Buddy Esquire

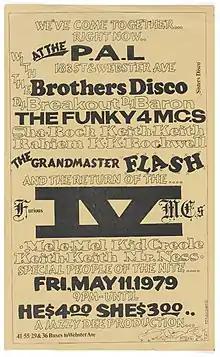
Flier for a 1979 rap battle in the Bronx designed by Buddy Esquire

Buddy was an artist who taught himself. In 1977, Buddy began painting on people's garments, such as names on jeans. In the same year he start creating flyers, he created the first flyer for a neighborhood block party. He taught himself how to draft posters by following books from the public library.